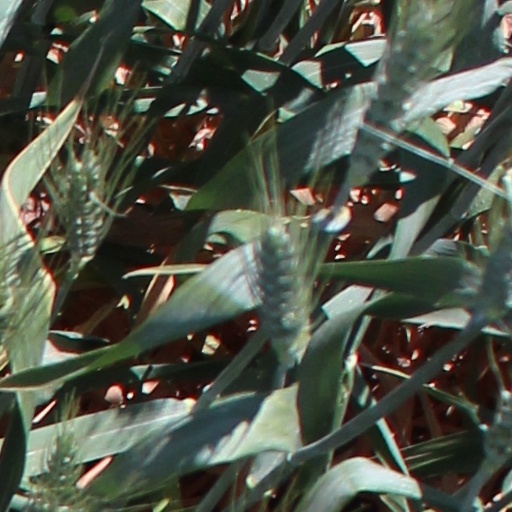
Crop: wheat